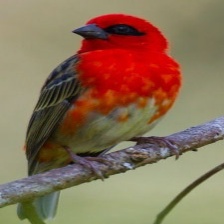
Species: RED FODY
Scientific name: FOUDIA MADAGASCARIENSIS